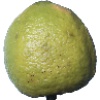
Label: Limes 1